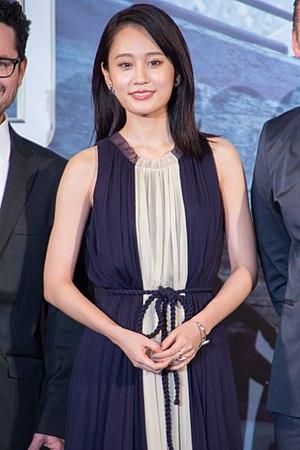
Atsuko Maeda née le 10 juillet 1991 à Ichikawa au Japon, est une chanteuse, actrice et idole japonaise, ex-membre du groupe de J-pop AKB48, Team A, et également ex-membre de son sous-groupe Team Dragon from AKB48 et Team Surprise.